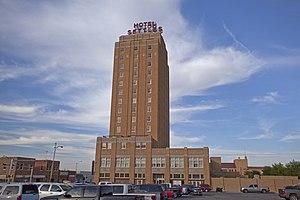
L'hôtel Settles est un hôtel américain situé à Big Spring, au Texas. Ouvert en 1930, il fait partie des Recorded Texas Historic Landmarks depuis 1987, est inscrit au Registre national des lieux historiques depuis le 18 avril 2013 et est membre des Historic Hotels of America depuis 2011.